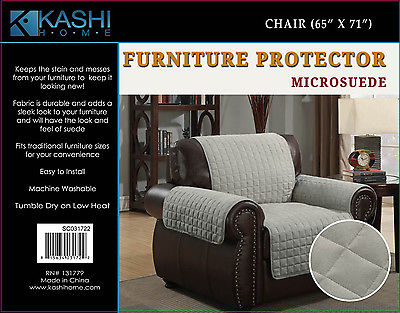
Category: sofa